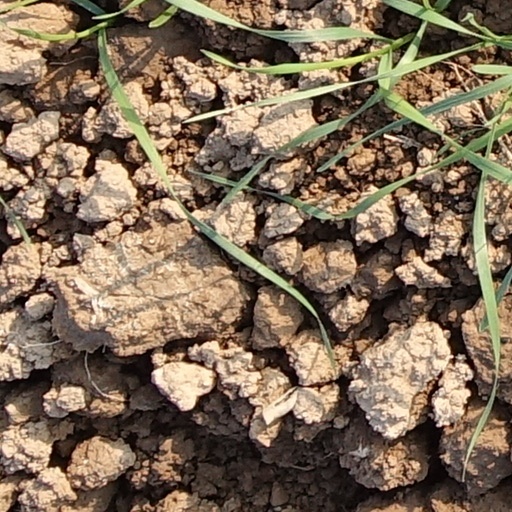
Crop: wheat